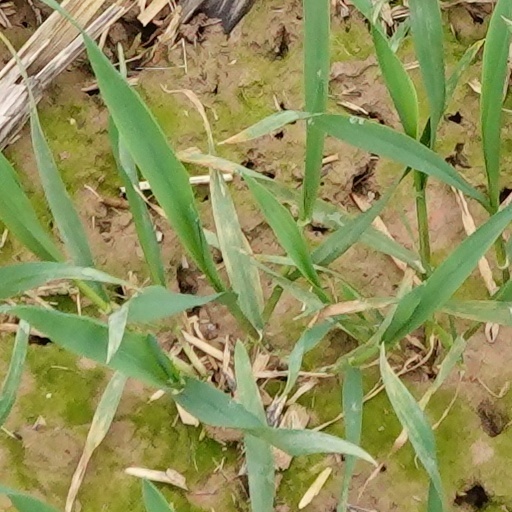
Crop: wheat